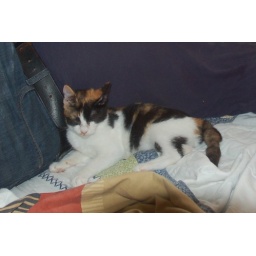
A three month old female kitten has joined the family, much to Nala's displeasure. Photograph by Molly Avidan-King